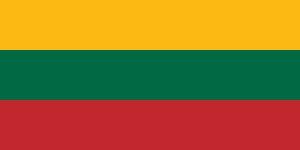
Le drapeau de la SSR de Lituanie a été adopté par la RSS lituanienne, le 15 juillet 1953.